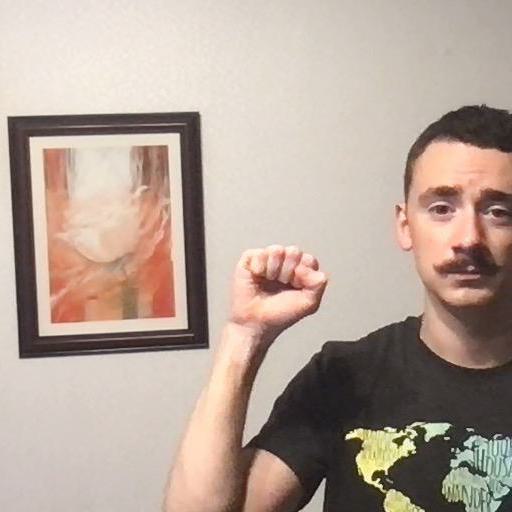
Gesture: fist